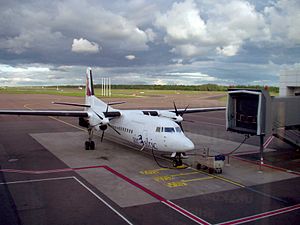
Tallinn / Transport / Luftfart
Fly fra Air Baltic på Tallinn lufthavn